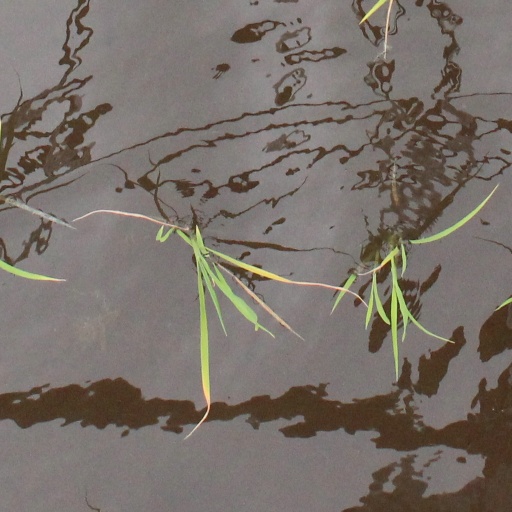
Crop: rice